Roxborough, Philadelphia

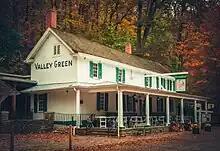
Valley Green Inn in the Wissahickon Valley Park, 2013.

One of the main and oldest thoroughfares through Roxborough is Ridge Avenue. Previously a Native American trail called the Manatawny, by the 18th century the trail was known as "Ridge Road," and by the 1730s, Ridge Road was popularized as “The Great Road from Philadelphia to Reading.” Passenger stagecoaches frequently traveled on the road, and many inns were built along it. Ridge Road even played a part during the American Revolution as various sections of the road were travelled by soldiers in 1777 during the lead-up to the Battle of Germantown.